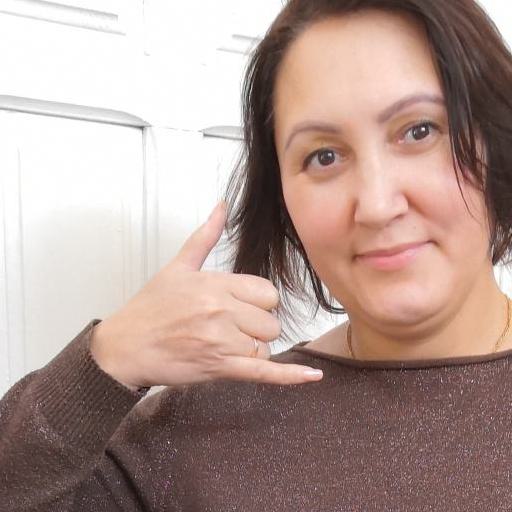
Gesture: call